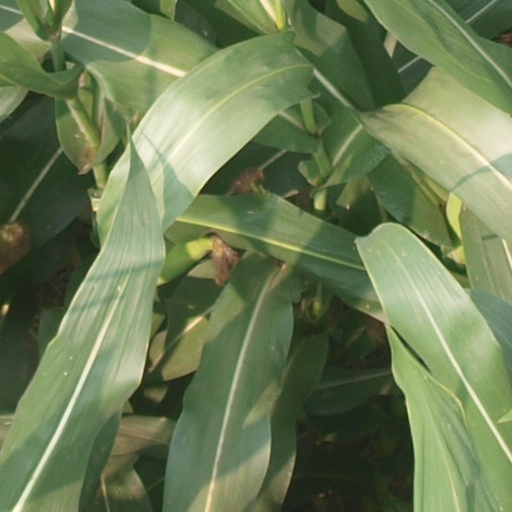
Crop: maize; corn